Conexant

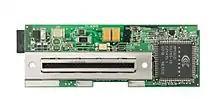
The motherboard for a dial-up modem for the Sega Dreamcast video game console, showing a Conexant chip

In 1996, Rockwell International Corporation incorporated its semiconductor division as Rockwell Semiconductor Systems, Inc. On January 4, 1999, Rockwell spun off Conexant Systems, Inc. as a public company. It was listed on the NASDAQ under symbol CNXT on January 4, 1999. At that time, Conexant became the world's largest, standalone communications-IC company. Dwight W. Decker was its first chief executive officer and chairman of its board of directors. The company was based in Newport Beach, California.